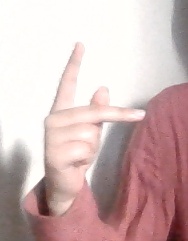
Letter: dha